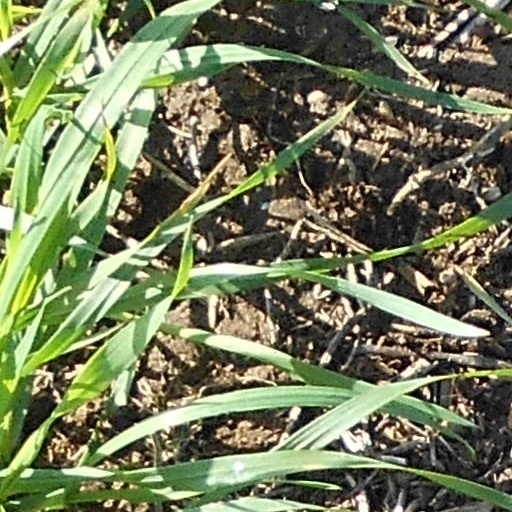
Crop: wheat